Telescopium Herschelii

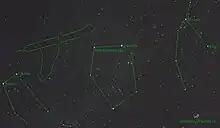
Photograph of Telescopium Herschelii with constellations Gemini, Auriga, Perseus and the Pleiades

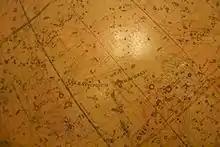
Telescopium Herschelii on a celestial globe at the Herschel Museum of Astronomy, Bath

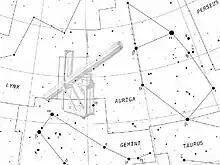
Artistic rendering of Telescopium Herschelii.

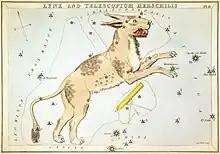
Illustrated in "Urania's Mirror" (1825), next to Lynx

Telescopium Herschelii (Latin for "Herschel's telescope"), also formerly known as Tubus Hershelli Major, is a former constellation in the northern celestial hemisphere. Maximilian Hell established it in 1789 to honour Sir William Herschel's discovery of the planet Uranus. It fell out of use by the end of the 19th century. θ Geminorum at apparent magnitude 3.59 was the constellation's brightest star.